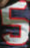
Number: 5